Ball State University

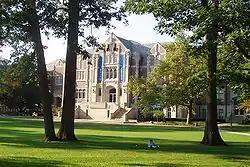
The Fine Arts Building is a prominent example of Collegiate Gothic-style architecture common on the university's Old Quad.

Ball State University's campus buildings exhibit a blending of architectural styles that generally reflect the time period in which they were designed. With few exceptions, most façades feature variations of red or brown brick and limestone.